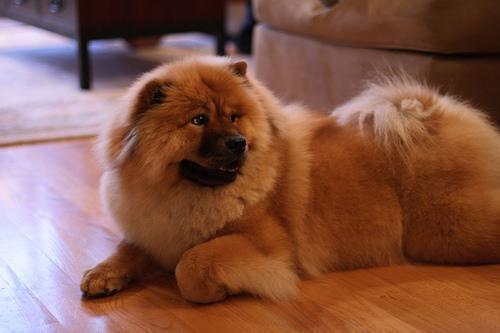
chow